Fly Synthesis Texan

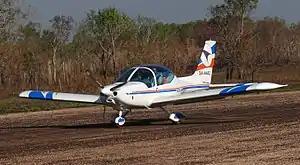

The Texan is an Italian ultralight and light-sport aircraft, designed and now produced by Gryphen Aircraft Industries Srl (ex- Fly Synthesis) and which has been in production since 1999. The aircraft is supplied as a complete ready-to-fly-aircraft.